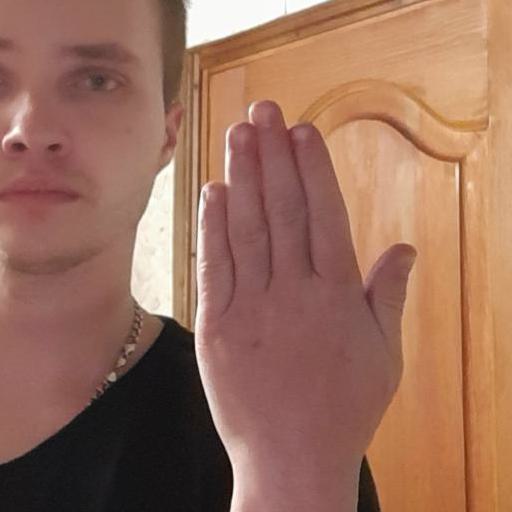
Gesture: stop_inverted